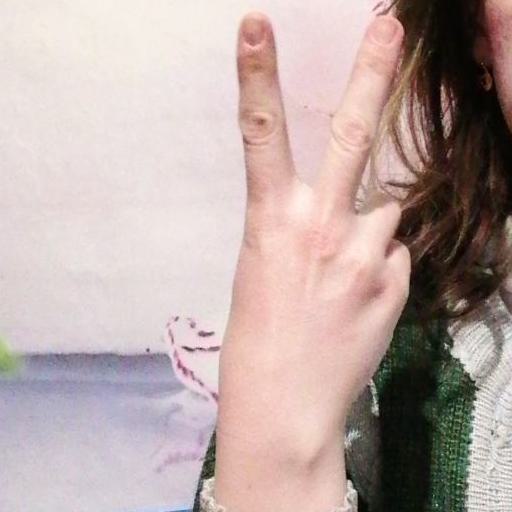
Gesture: peace_inverted